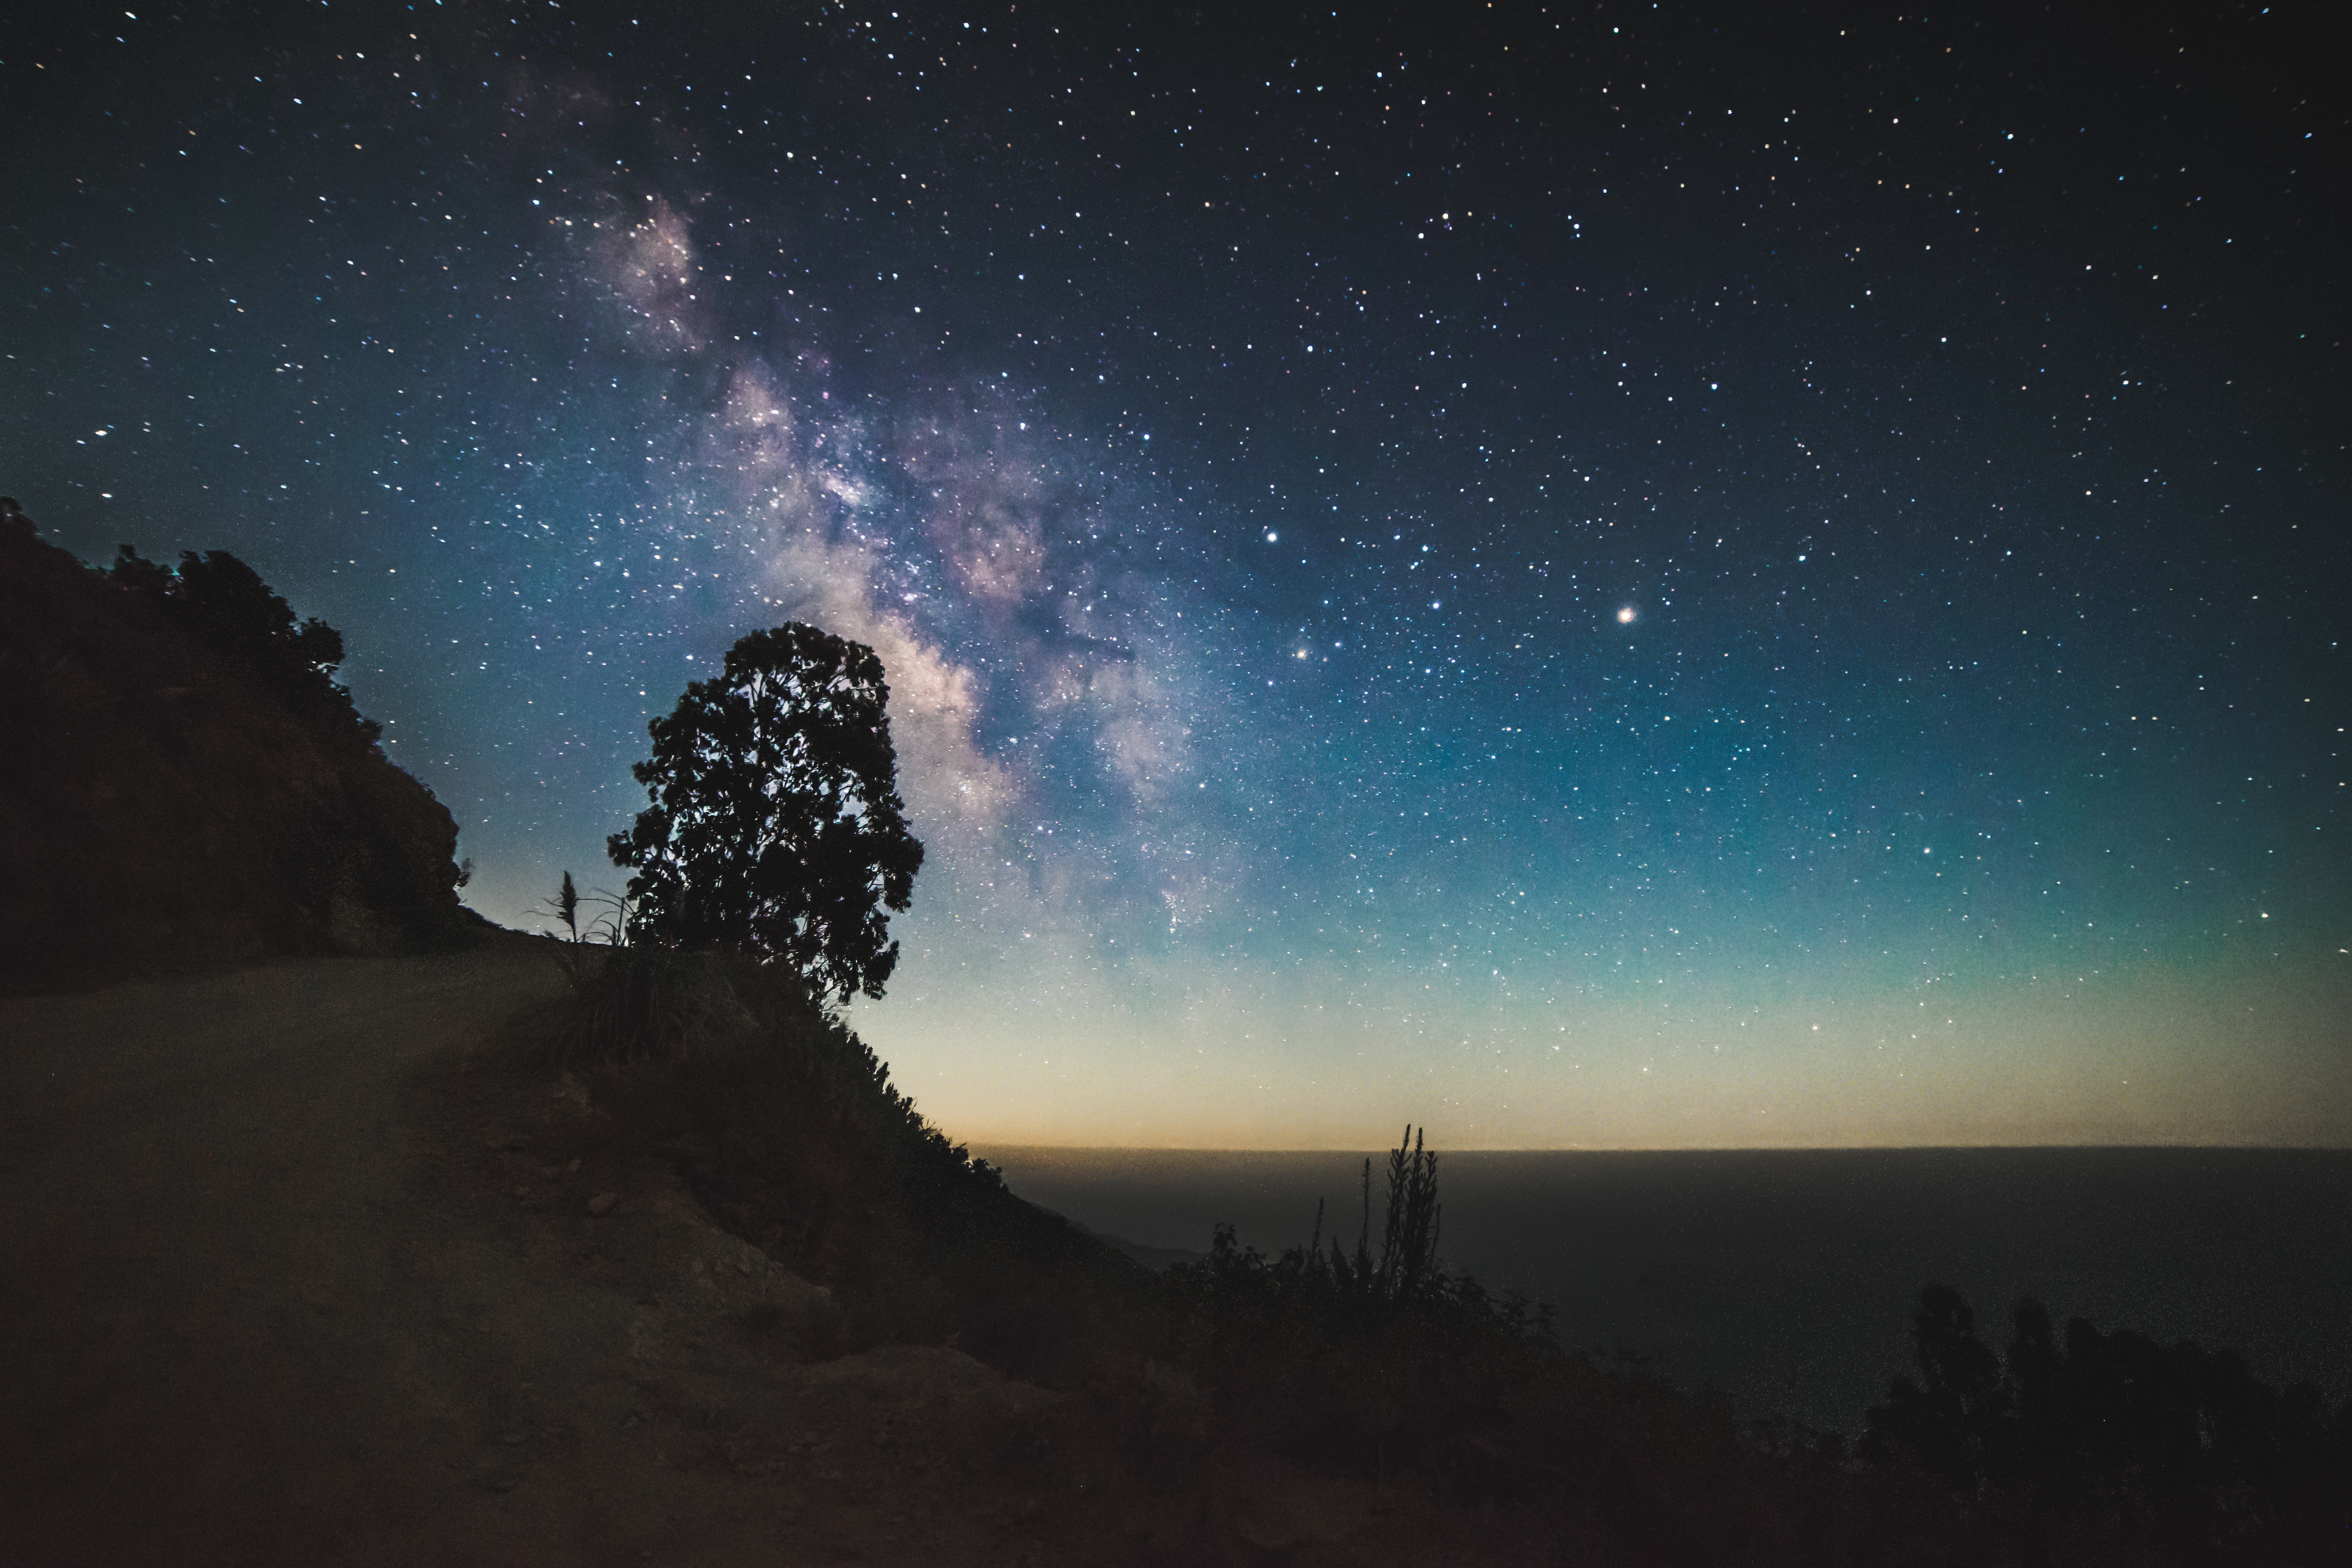
tree, silhouette, sky, night, star, dawn, atmosphere, darkness, galaxy, aurora, moonlight, outer space, astronomy, screenshot, astronomical object, atmospheric phenomenon, atmosphere of earth